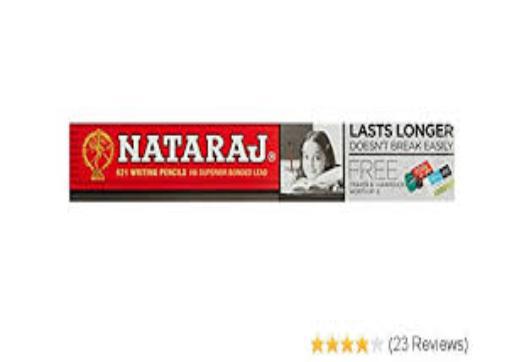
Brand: nataraj
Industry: Transportation